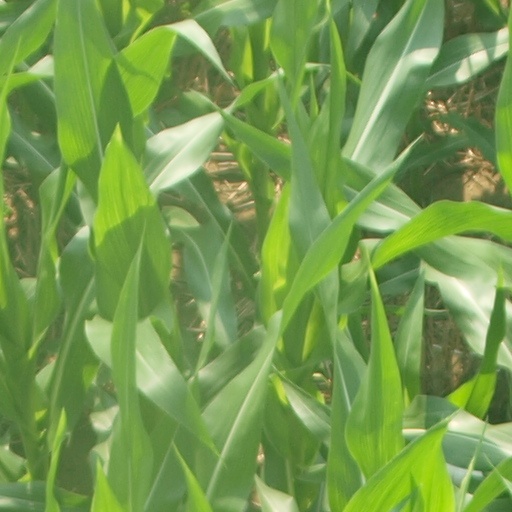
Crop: maize; corn